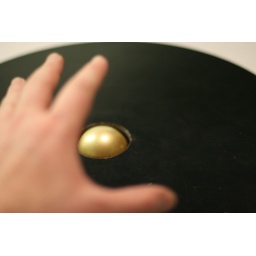
26. Grab the golden ball before it makes a hole in one.